Tim Yeung

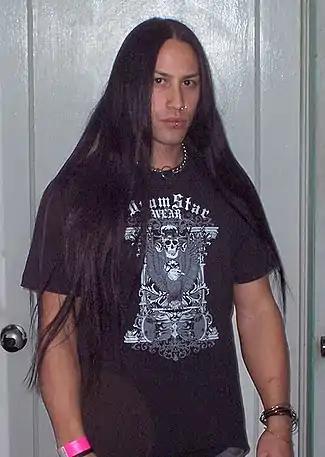
Yeung in 2005

Tim Yeung (born November 27, 1978) is an American extreme metal drummer. He has previously performed with Morbid Angel and I Am Morbid alongside former Morbid Angel vocalist/bassist David Vincent.